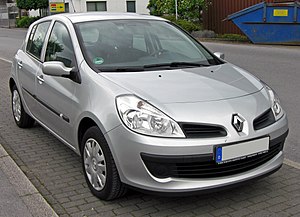
Renault Clio / Clio III (type R, 2005−2013)
Renault Clio (2005−2009)
Renault Clio er en minibil fra den franske bilfabrikant Renault, som findes som tre- og femdørs hatchback, og fra starten af 2008 også som stationcar.